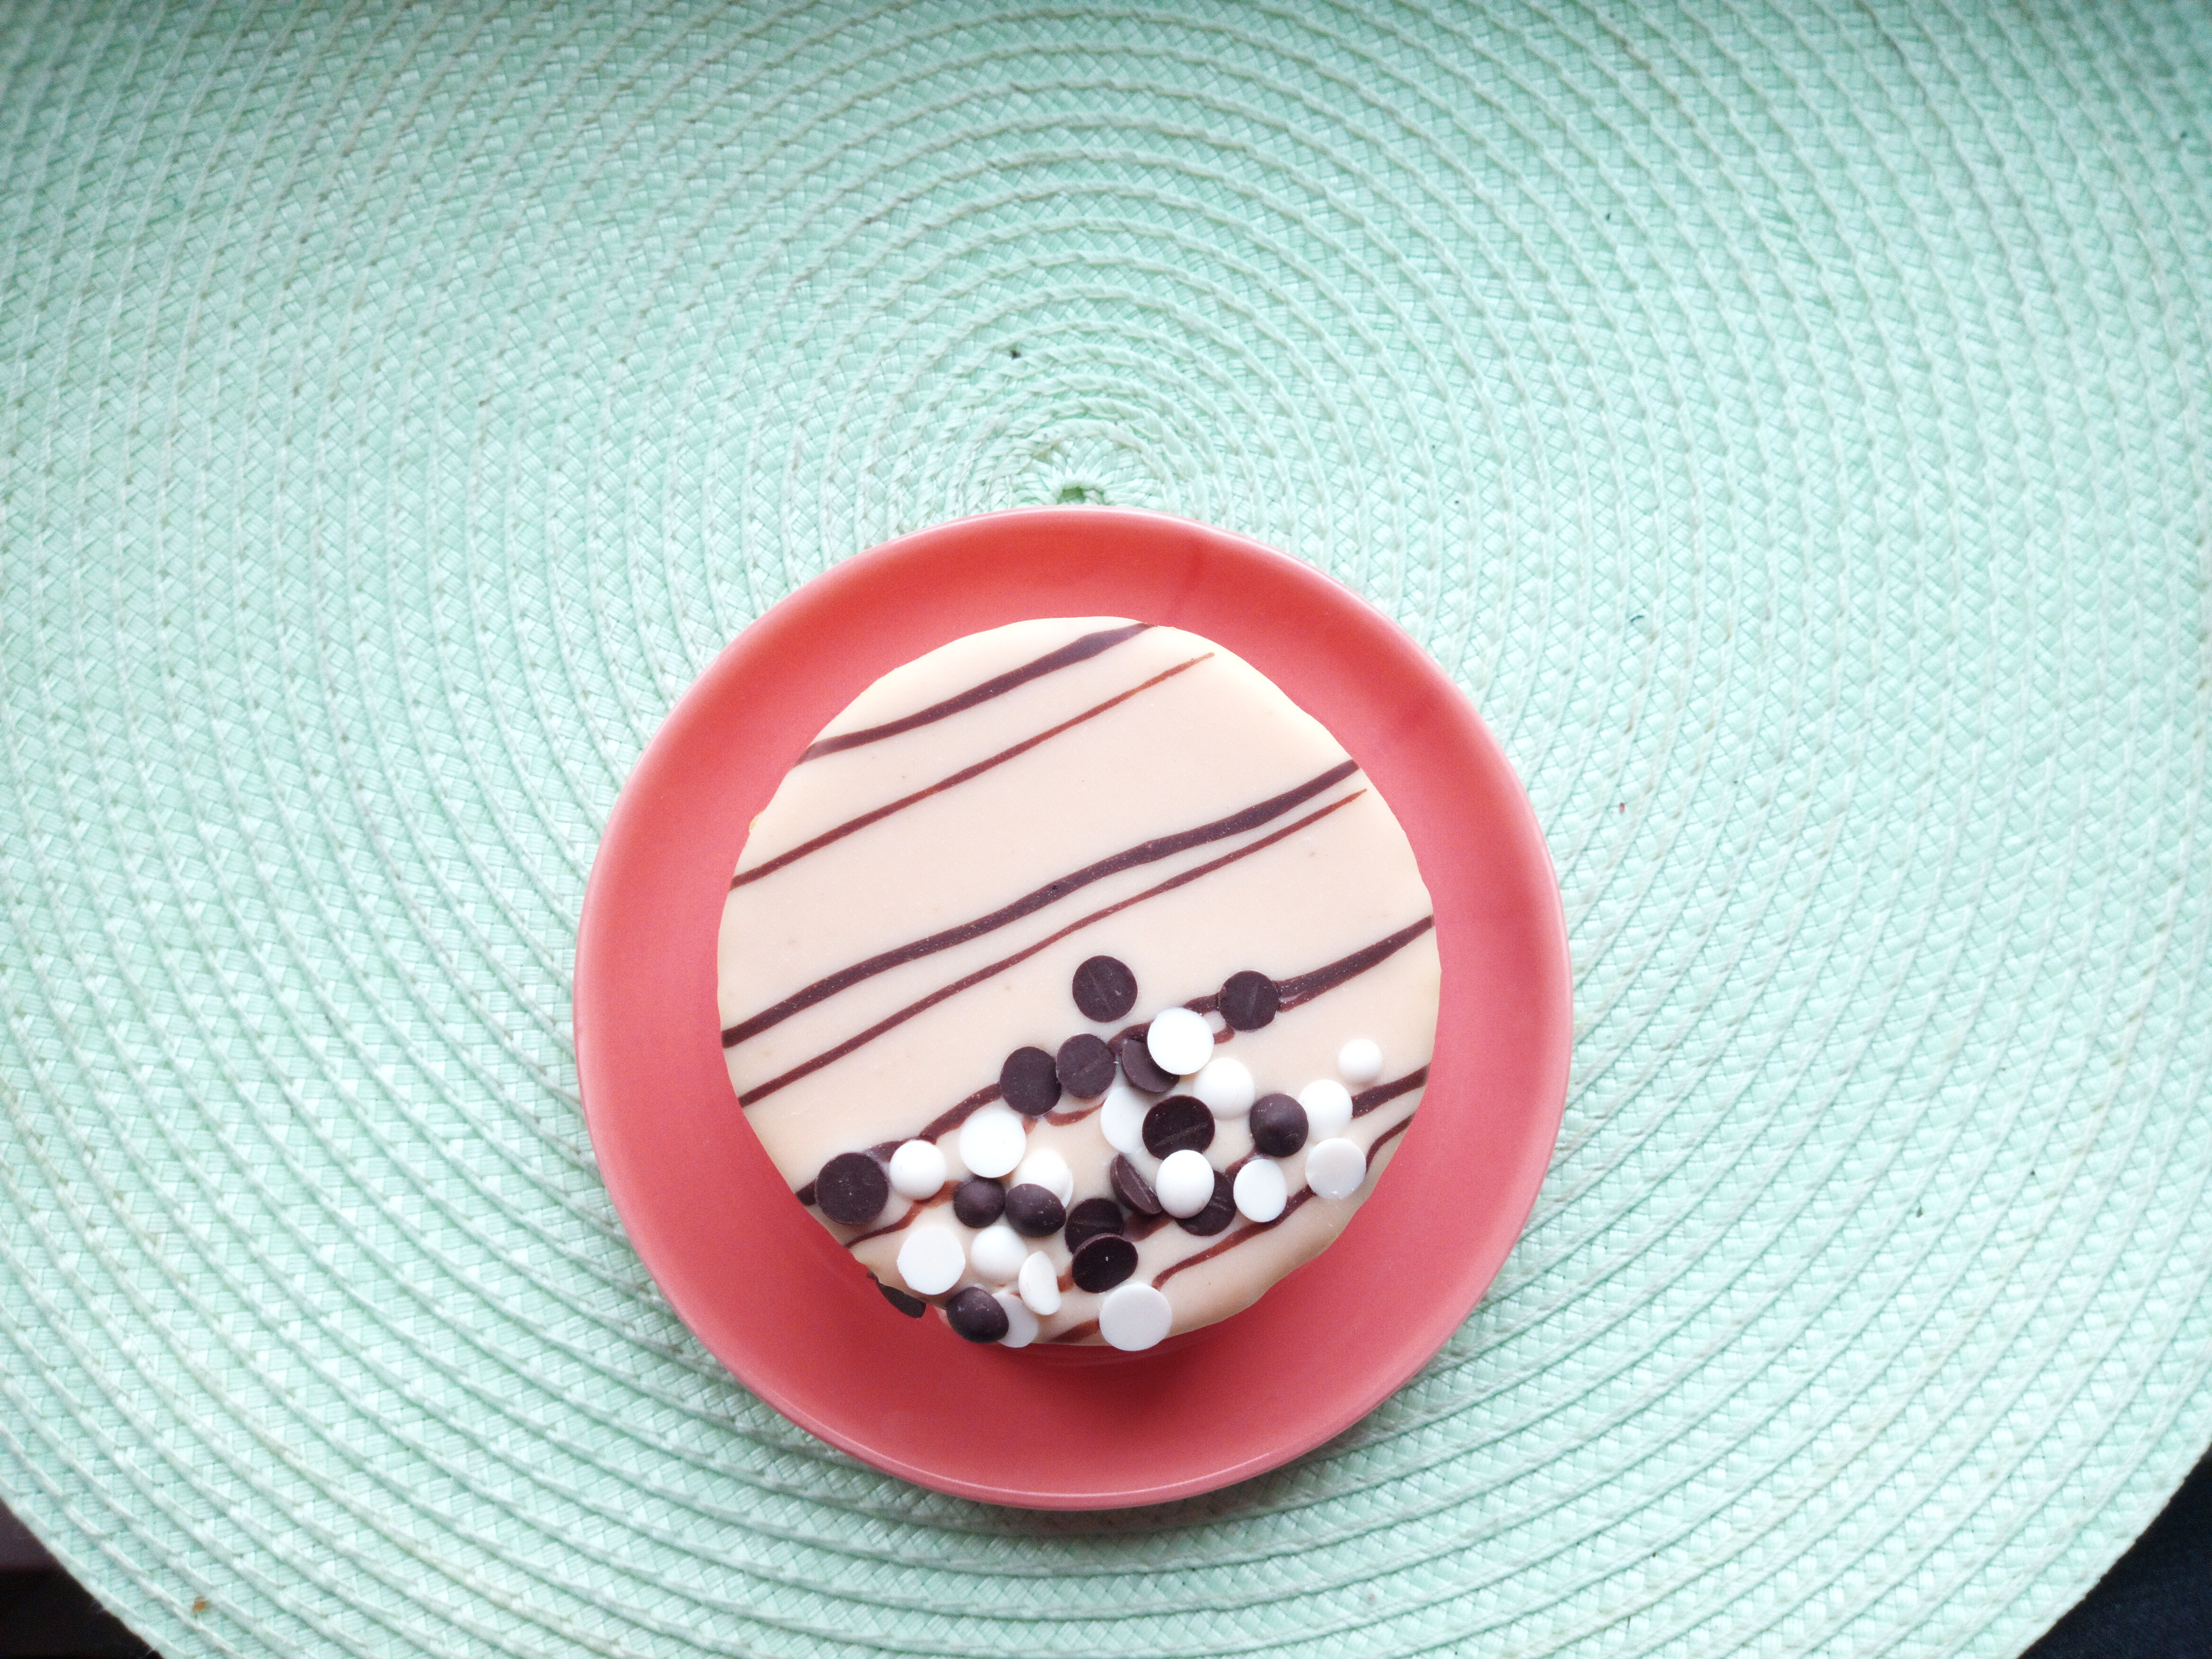
cake, plate, sweet, desert, chocolate, white, orange, green, eat, red, circle, dishware, food, cuisine